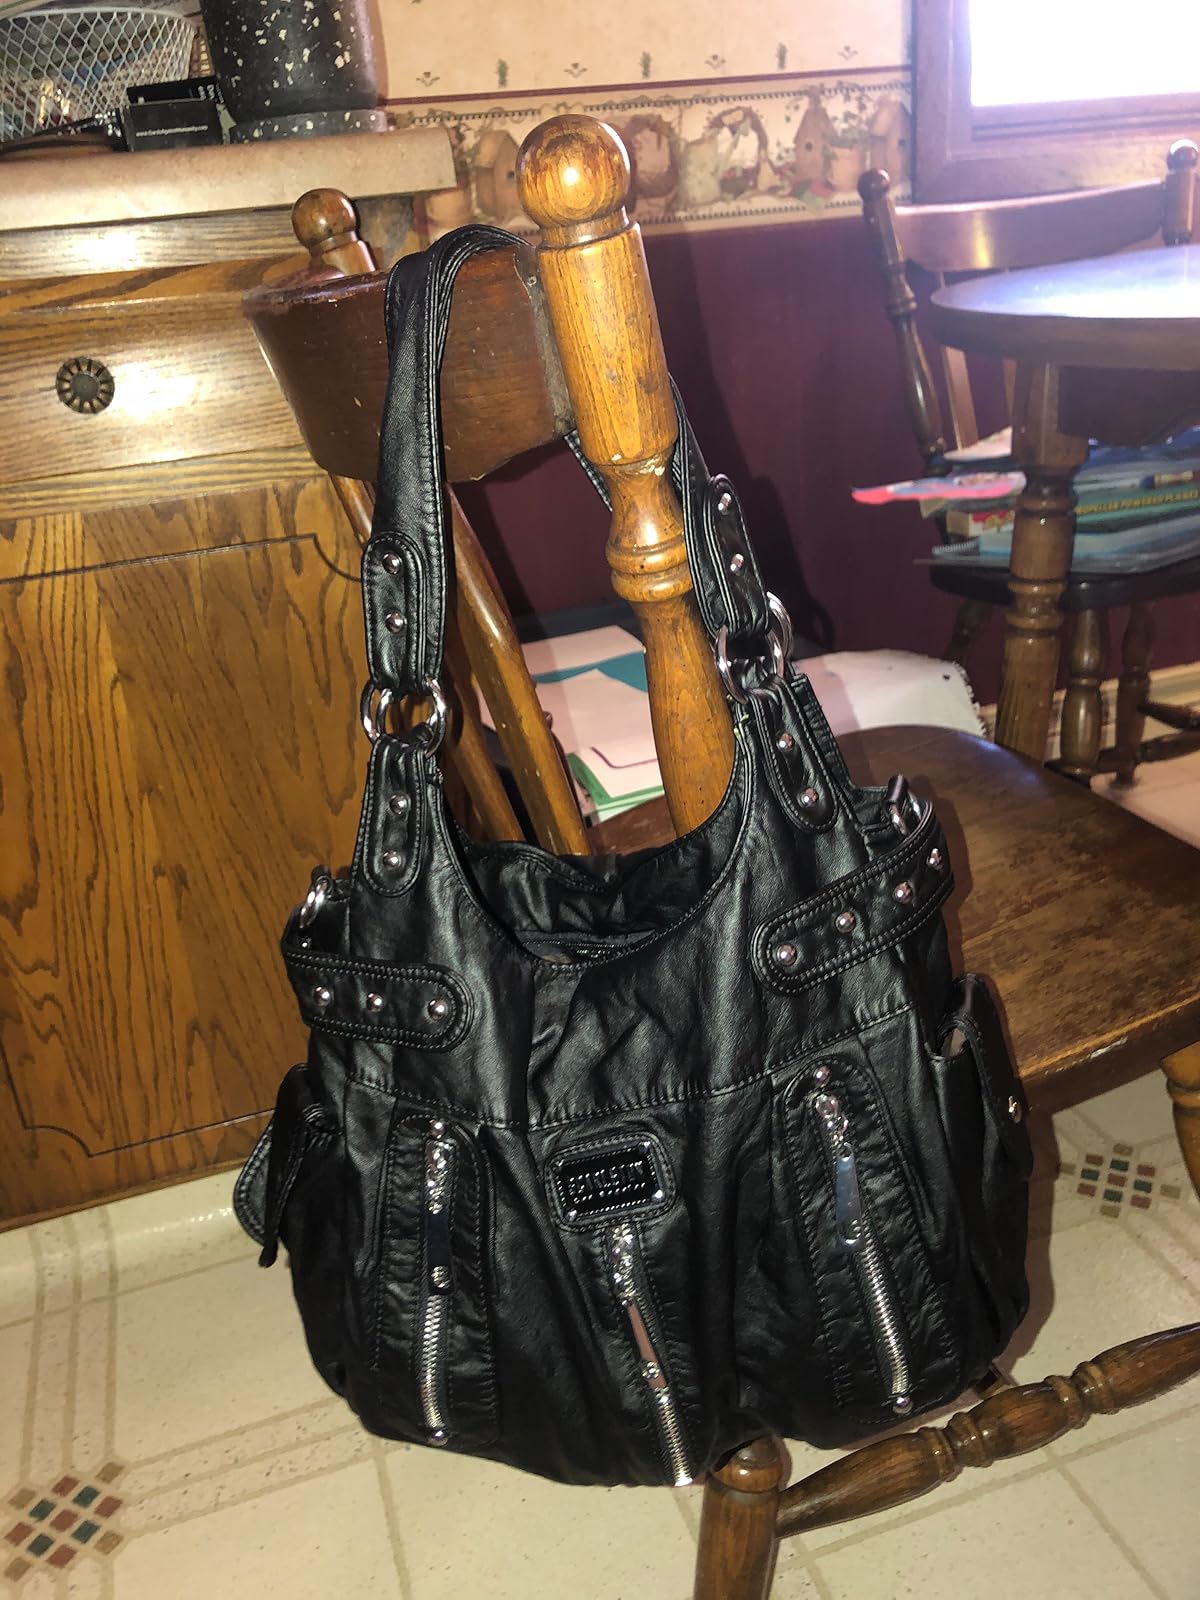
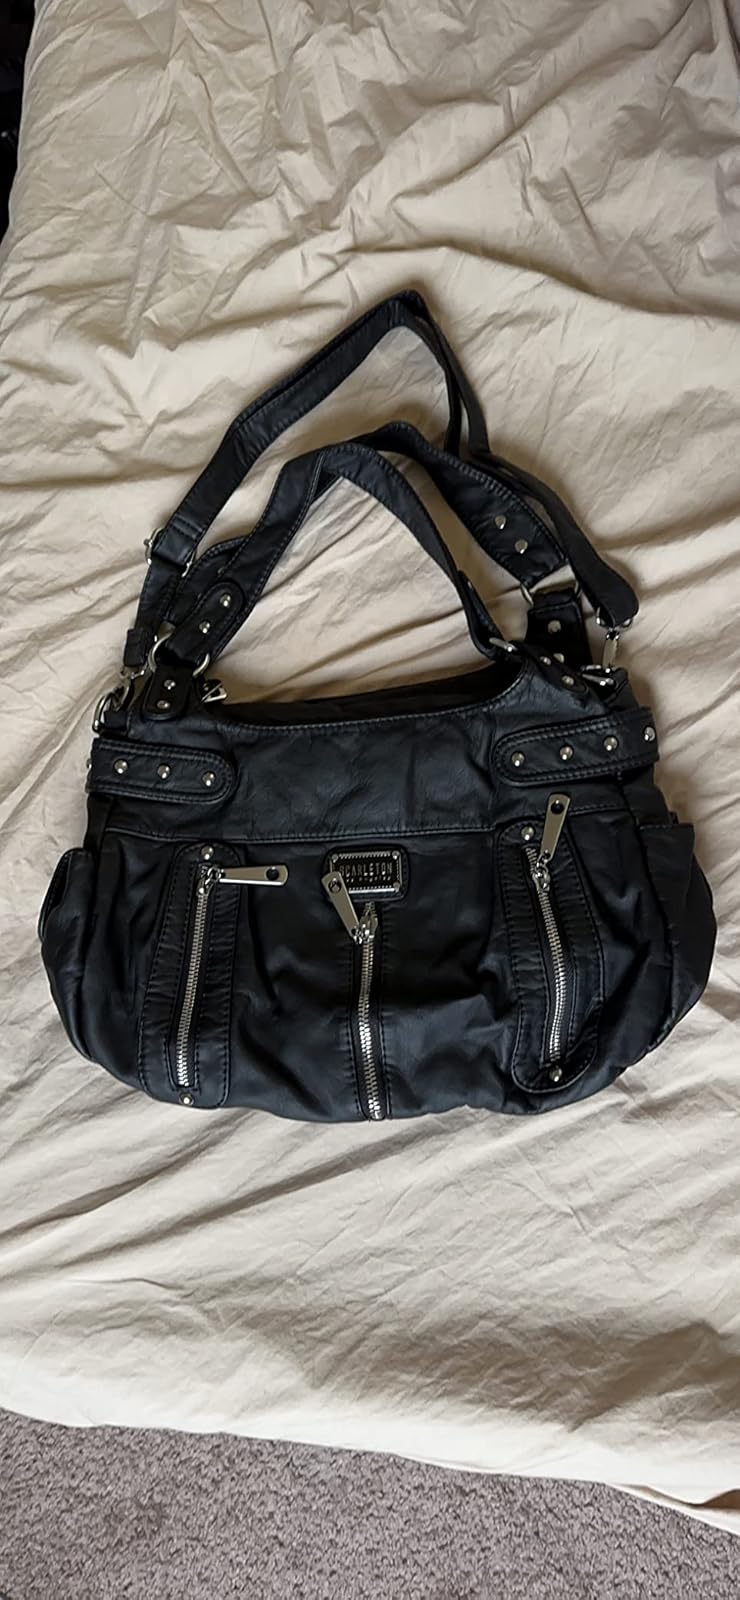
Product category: accessories_handbag
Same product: yes